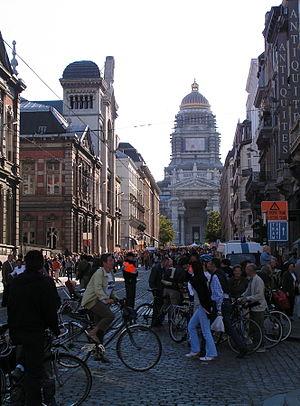
Une journée sans voiture vise à expérimenter dans le monde une journée de fermeture de la ville aux voitures. Cette journée est pour les piétons, les cyclistes et les transports en commun l'occasion de s'approprier l'espace urbain.
L'environnement est « l'ensemble des éléments qui entourent un individu ou une espèce et dont certains contribuent directement à subvenir à ses besoins », ou encore comme « l'ensemble des conditions naturelles et culturelles susceptibles d’agir sur les organismes vivants et les activités humaines ».